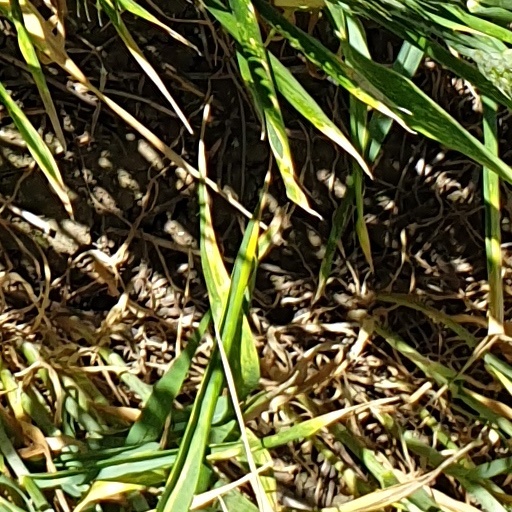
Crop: wheat